Nokia E90 Communicator

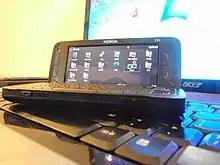

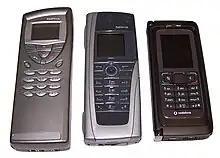
Nokia 9210i, 9500 and E90 Communicators

Nokia E90 Communicator is a high-end 3G mobile phone from Nokia, the fifth generation and final Communicator, also part of the Eseries. It was announced on 11 February 2007 at the 3GSM show in Barcelona. It succeeded the Nokia 9500 Communicator as the company's flagship business-oriented device. Its clamshell form and design are reminiscent of older palmtop computers.